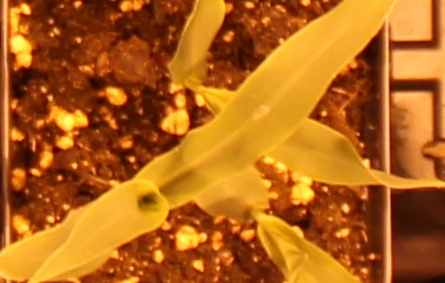
Label: Corn